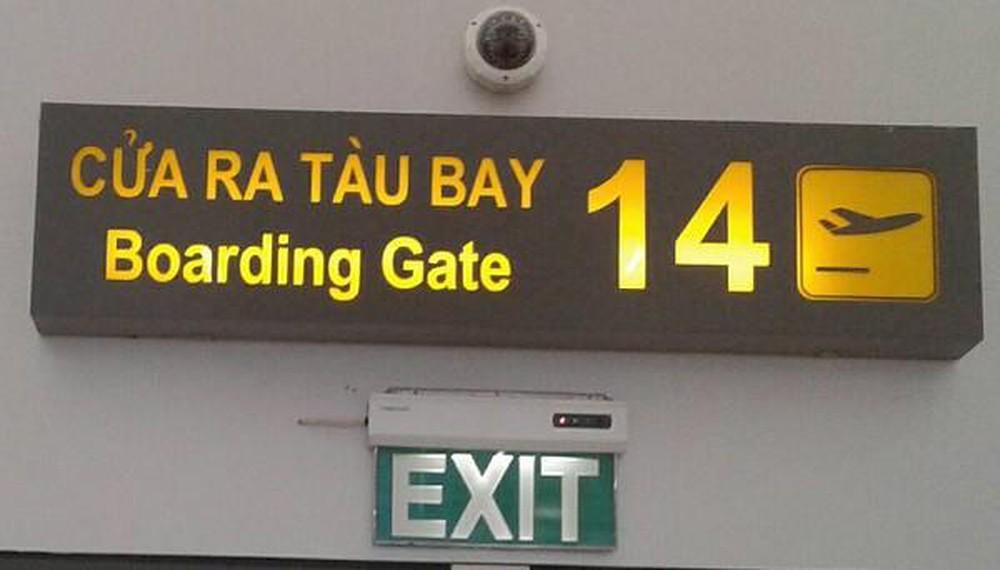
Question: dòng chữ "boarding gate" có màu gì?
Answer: dòng chữ "boarding gate" có màu vàng